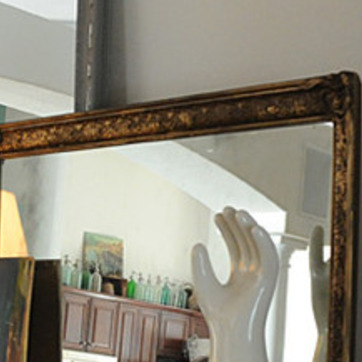
Material: mirror